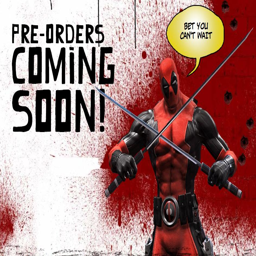
you need to login to view this link .